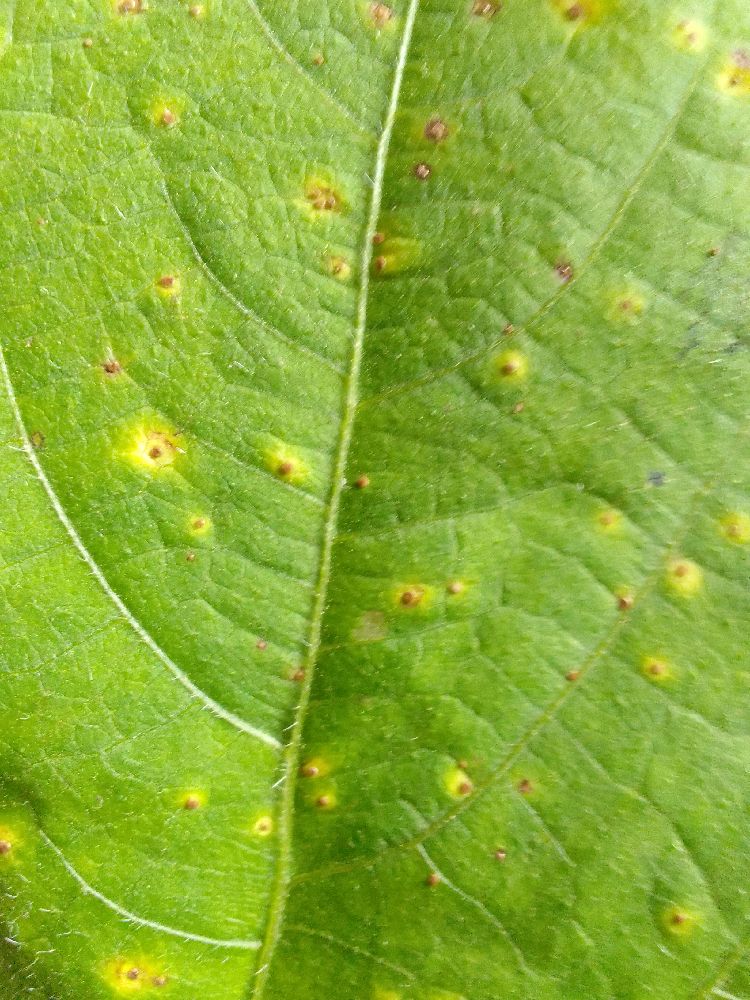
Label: rust